September 11 attacks

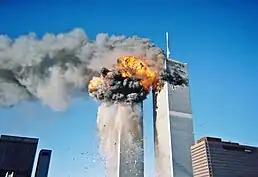
United Airlines Flight 175 hitting the South Tower

Journalist Yosri Fouda of the Arabic television channel Al Jazeera reported that in April 2002, al-Qaeda member Khalid Sheikh Mohammed admitted his involvement in the attacks, along with Ramzi bin al-Shibh. The 2004 "9/11 Commission Report" determined that the animosity which Mohammed, the principal architect of the 9/11 attacks, felt towards the United States had stemmed from his "violent disagreement with U.S. foreign policy favoring Israel".9/11 Commission Report (2004), p. 147. Mohammed was also an adviser and financier of the 1993 World Trade Center bombing and the uncle of Ramzi Yousef, the lead bomber in that attack. In late 1994, Mohammed and Yousef moved on to plan a new terrorist attack called the Bojinka plot planned for January 1995. Despite a failure and Yousef's capture by U.S. forces the following month, the Bojinka plot would influence the later 9/11 attacks.